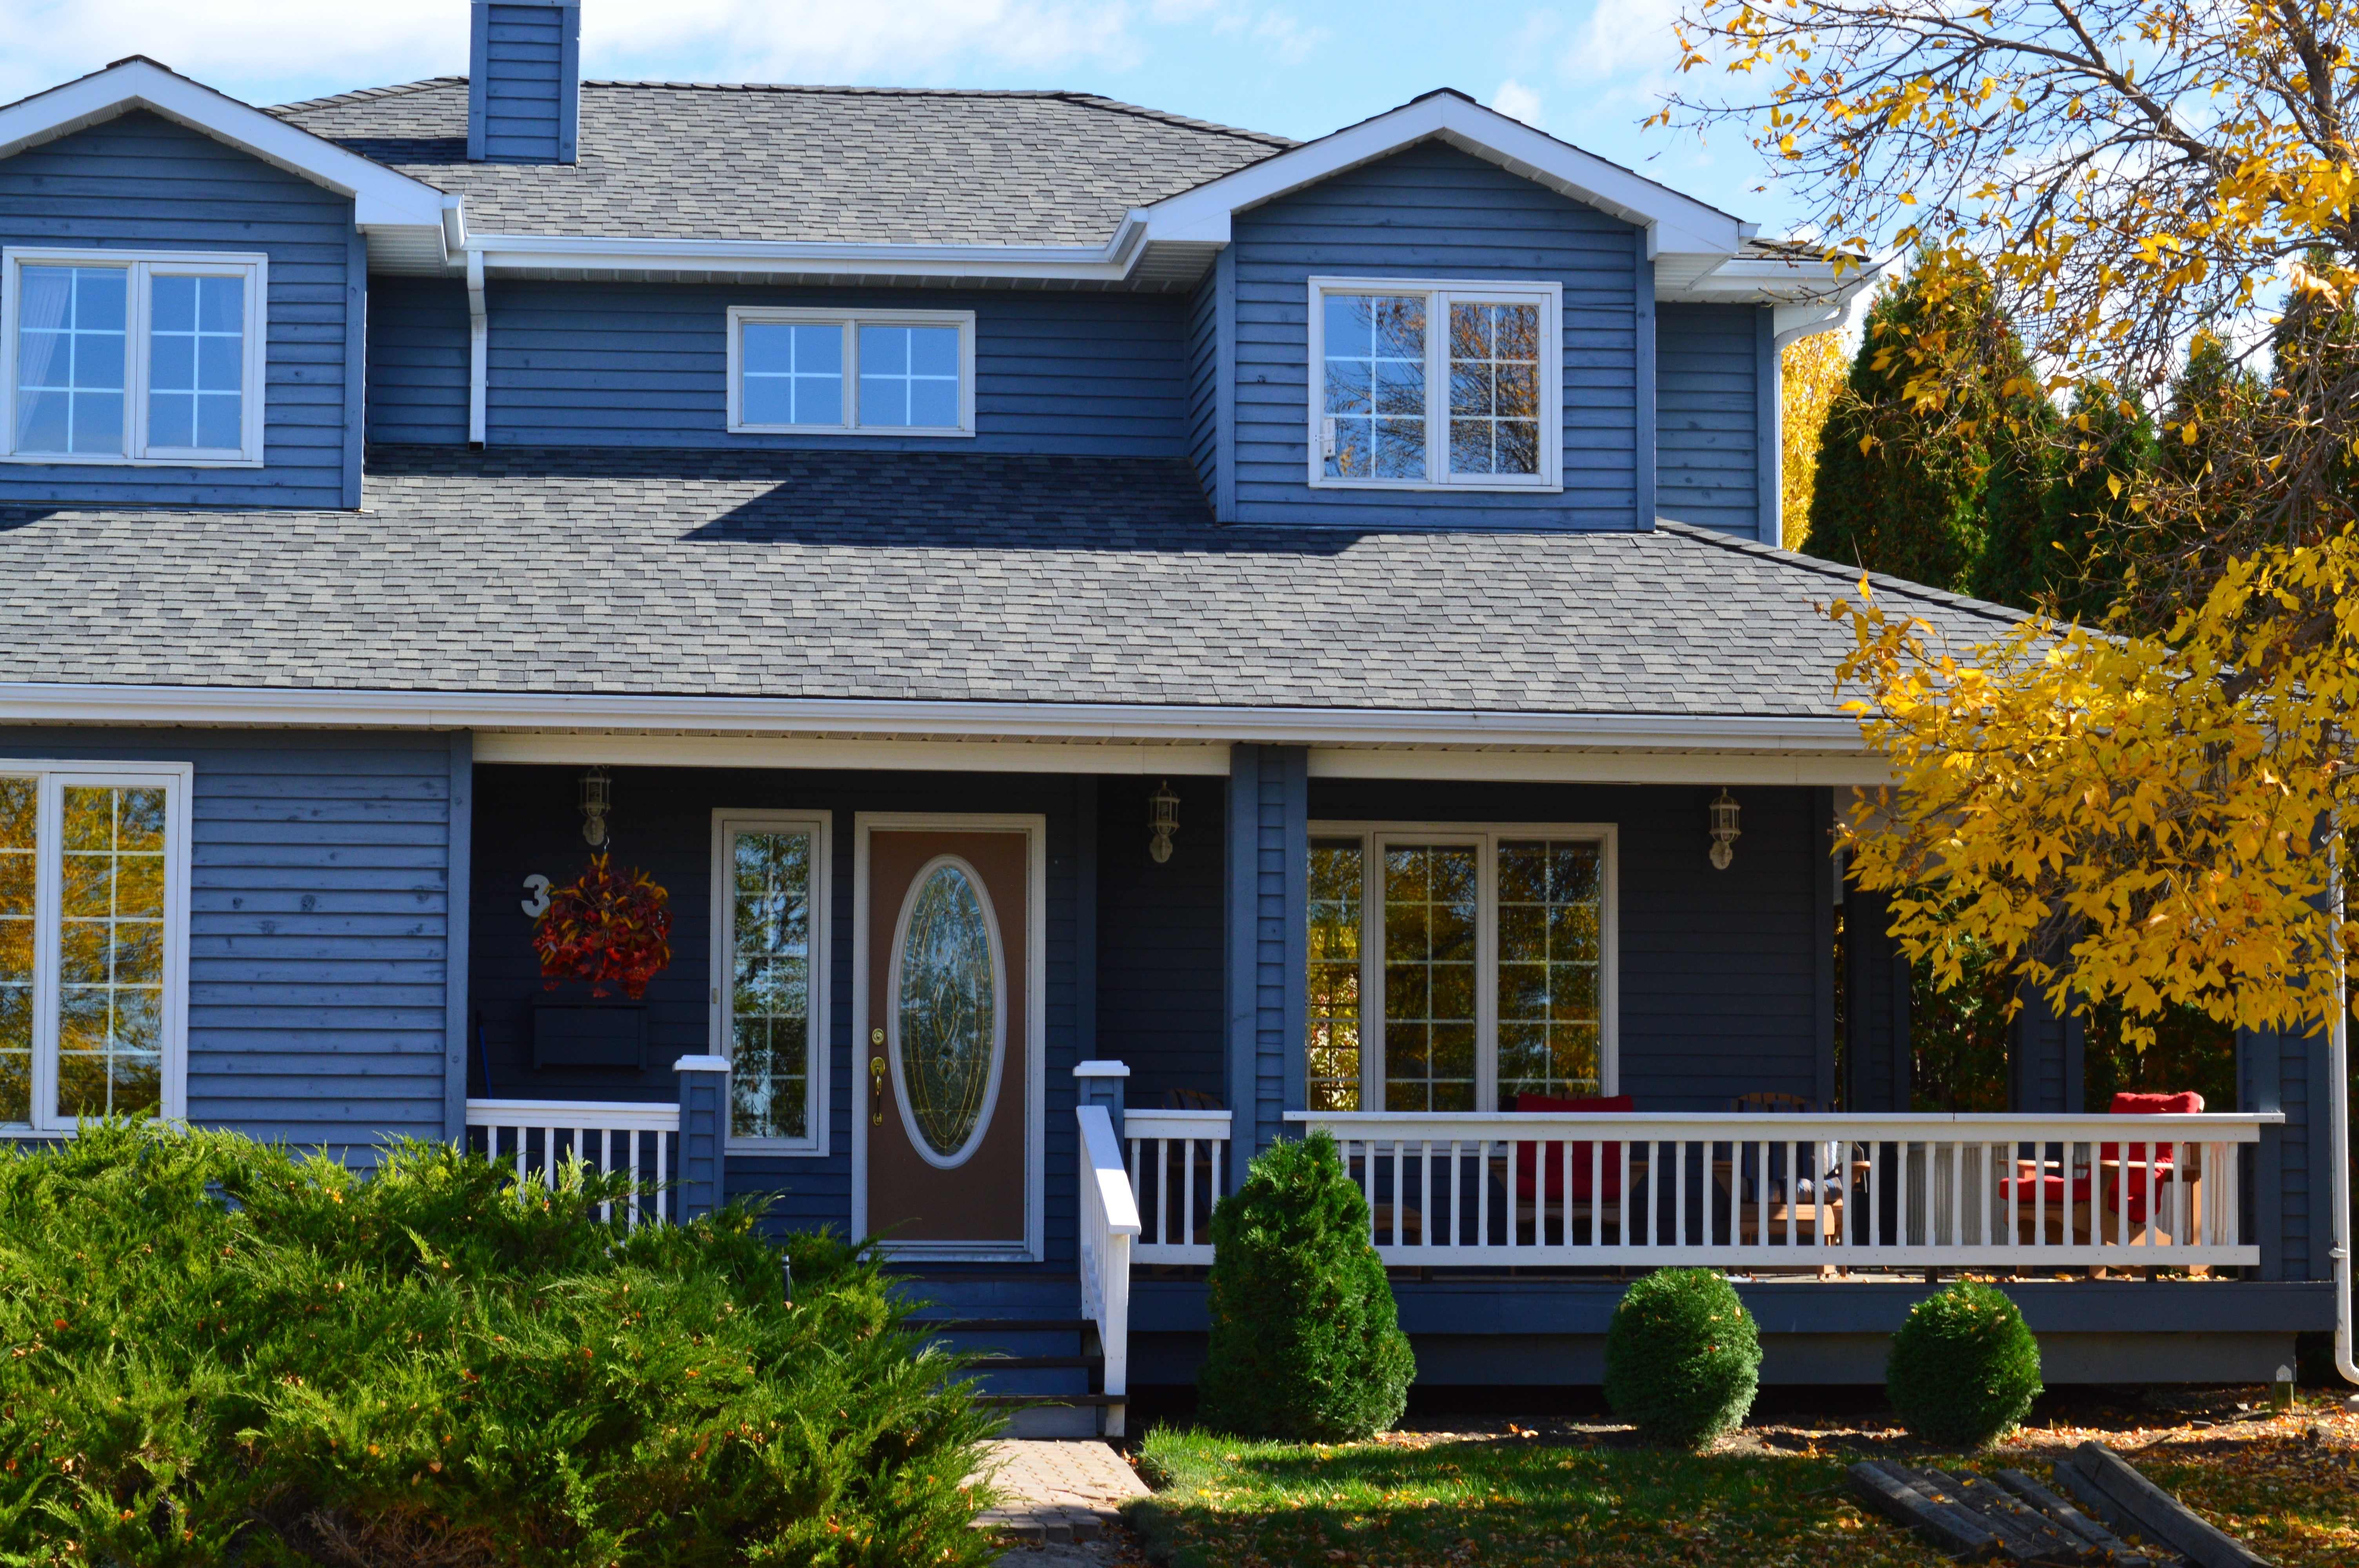
lawn, house, window, roof, building, home, porch, neighborhood, suburb, cottage, suburban, facade, residence, property, blue, exterior, residential, housing, estate, siding, neighbourhood, real estate, mortgage, front porch, residential area, outdoor structure